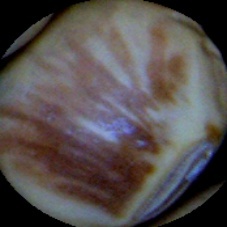
Label: Spotted